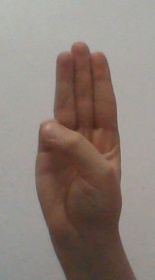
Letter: thaa